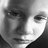
Emotion: sad